Ainu cuisine

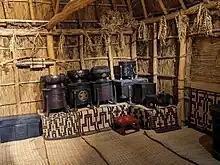
Lacquerware containers inside a traditional Ainu home ('). These were used to present ' or " (a type of alcohol) to the gods at festivals.

Translated literally, ' means “mixed food”. Wild vegetables and beans are stewed until soft and the liquid has evaporated, at which point the mixture is mashed and seasoned with bear or fish oils and a small amount of salt. ' was made as an everyday food, as well as for offerings at ceremonies, as it was considered a sacred food. There are unlimited varieties using different ingredients, below are a few examples.